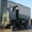
Label: truck